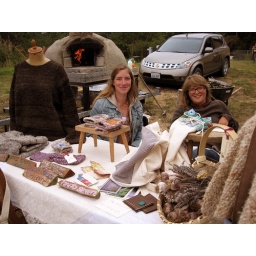
Stand of Goodness (plus pizza oven in the background))